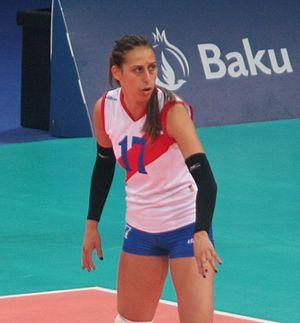
Silvija Popović est une joueuse de volley-ball serbe née le 15 mars 1986 à Nikšić. Elle mesure 1,75 m et joue au poste de libero. Elle totalise 181 sélections en équipe de Serbie.